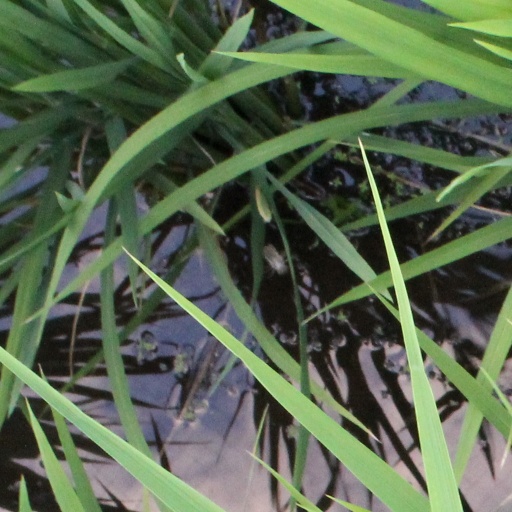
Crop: rice